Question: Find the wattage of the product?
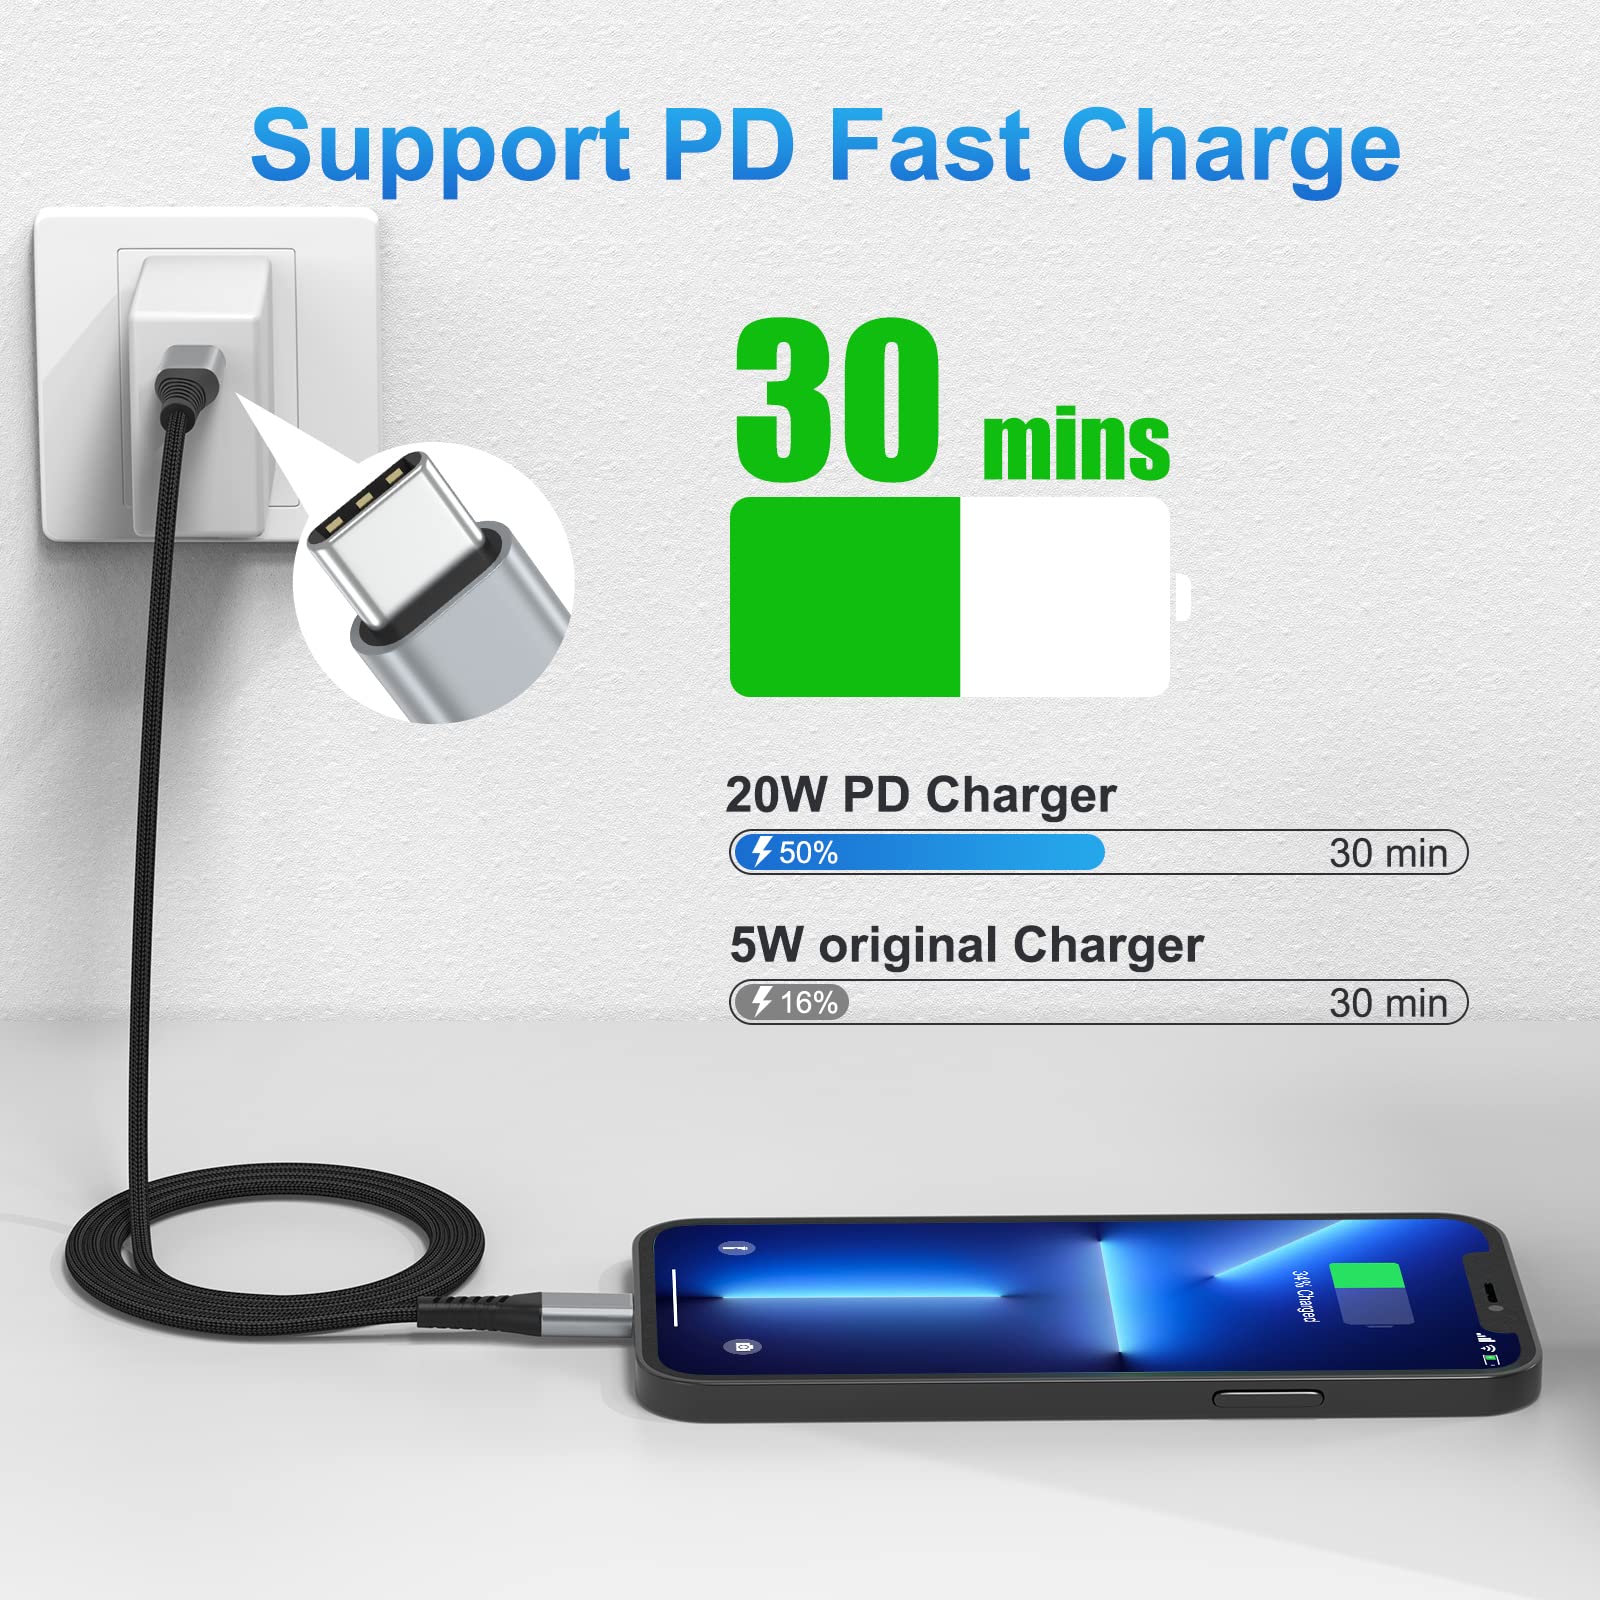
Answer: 20.0 watt